Miss Universe 1962

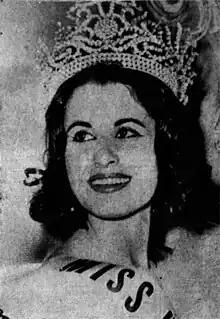
Norma Nolan

Miss Universe 1962 was the 11th Miss Universe pageant, held at the Miami Beach Auditorium in Miami Beach, Florida, United States on 14 July 1962.